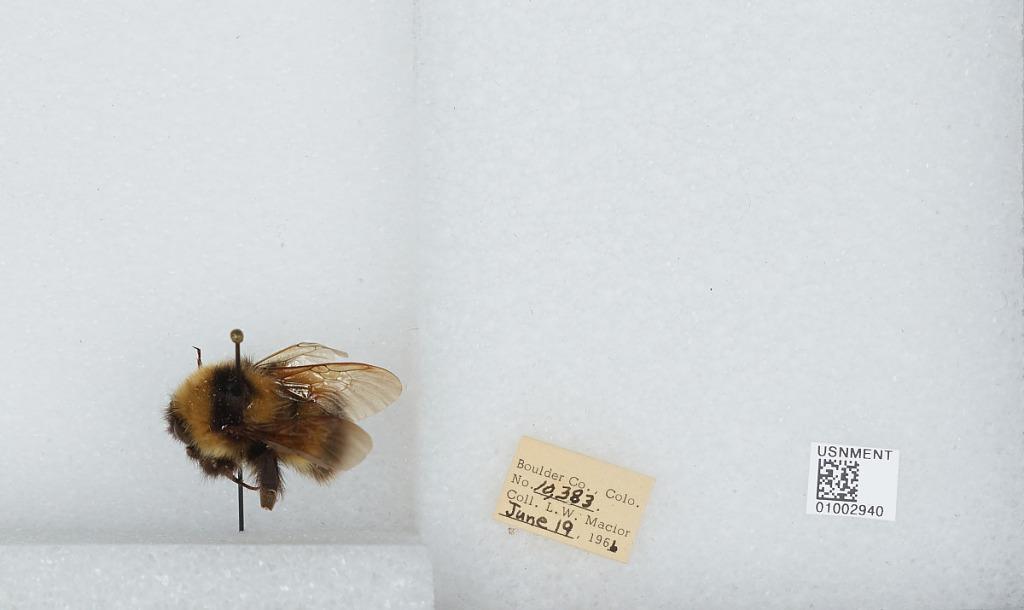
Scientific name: Bombus (Alpinobombus) balteatus Dahlbom
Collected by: L. Macior
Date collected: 1966-6-19
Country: United States
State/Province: Colorado
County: Boulder
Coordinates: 40.0275, -105.252